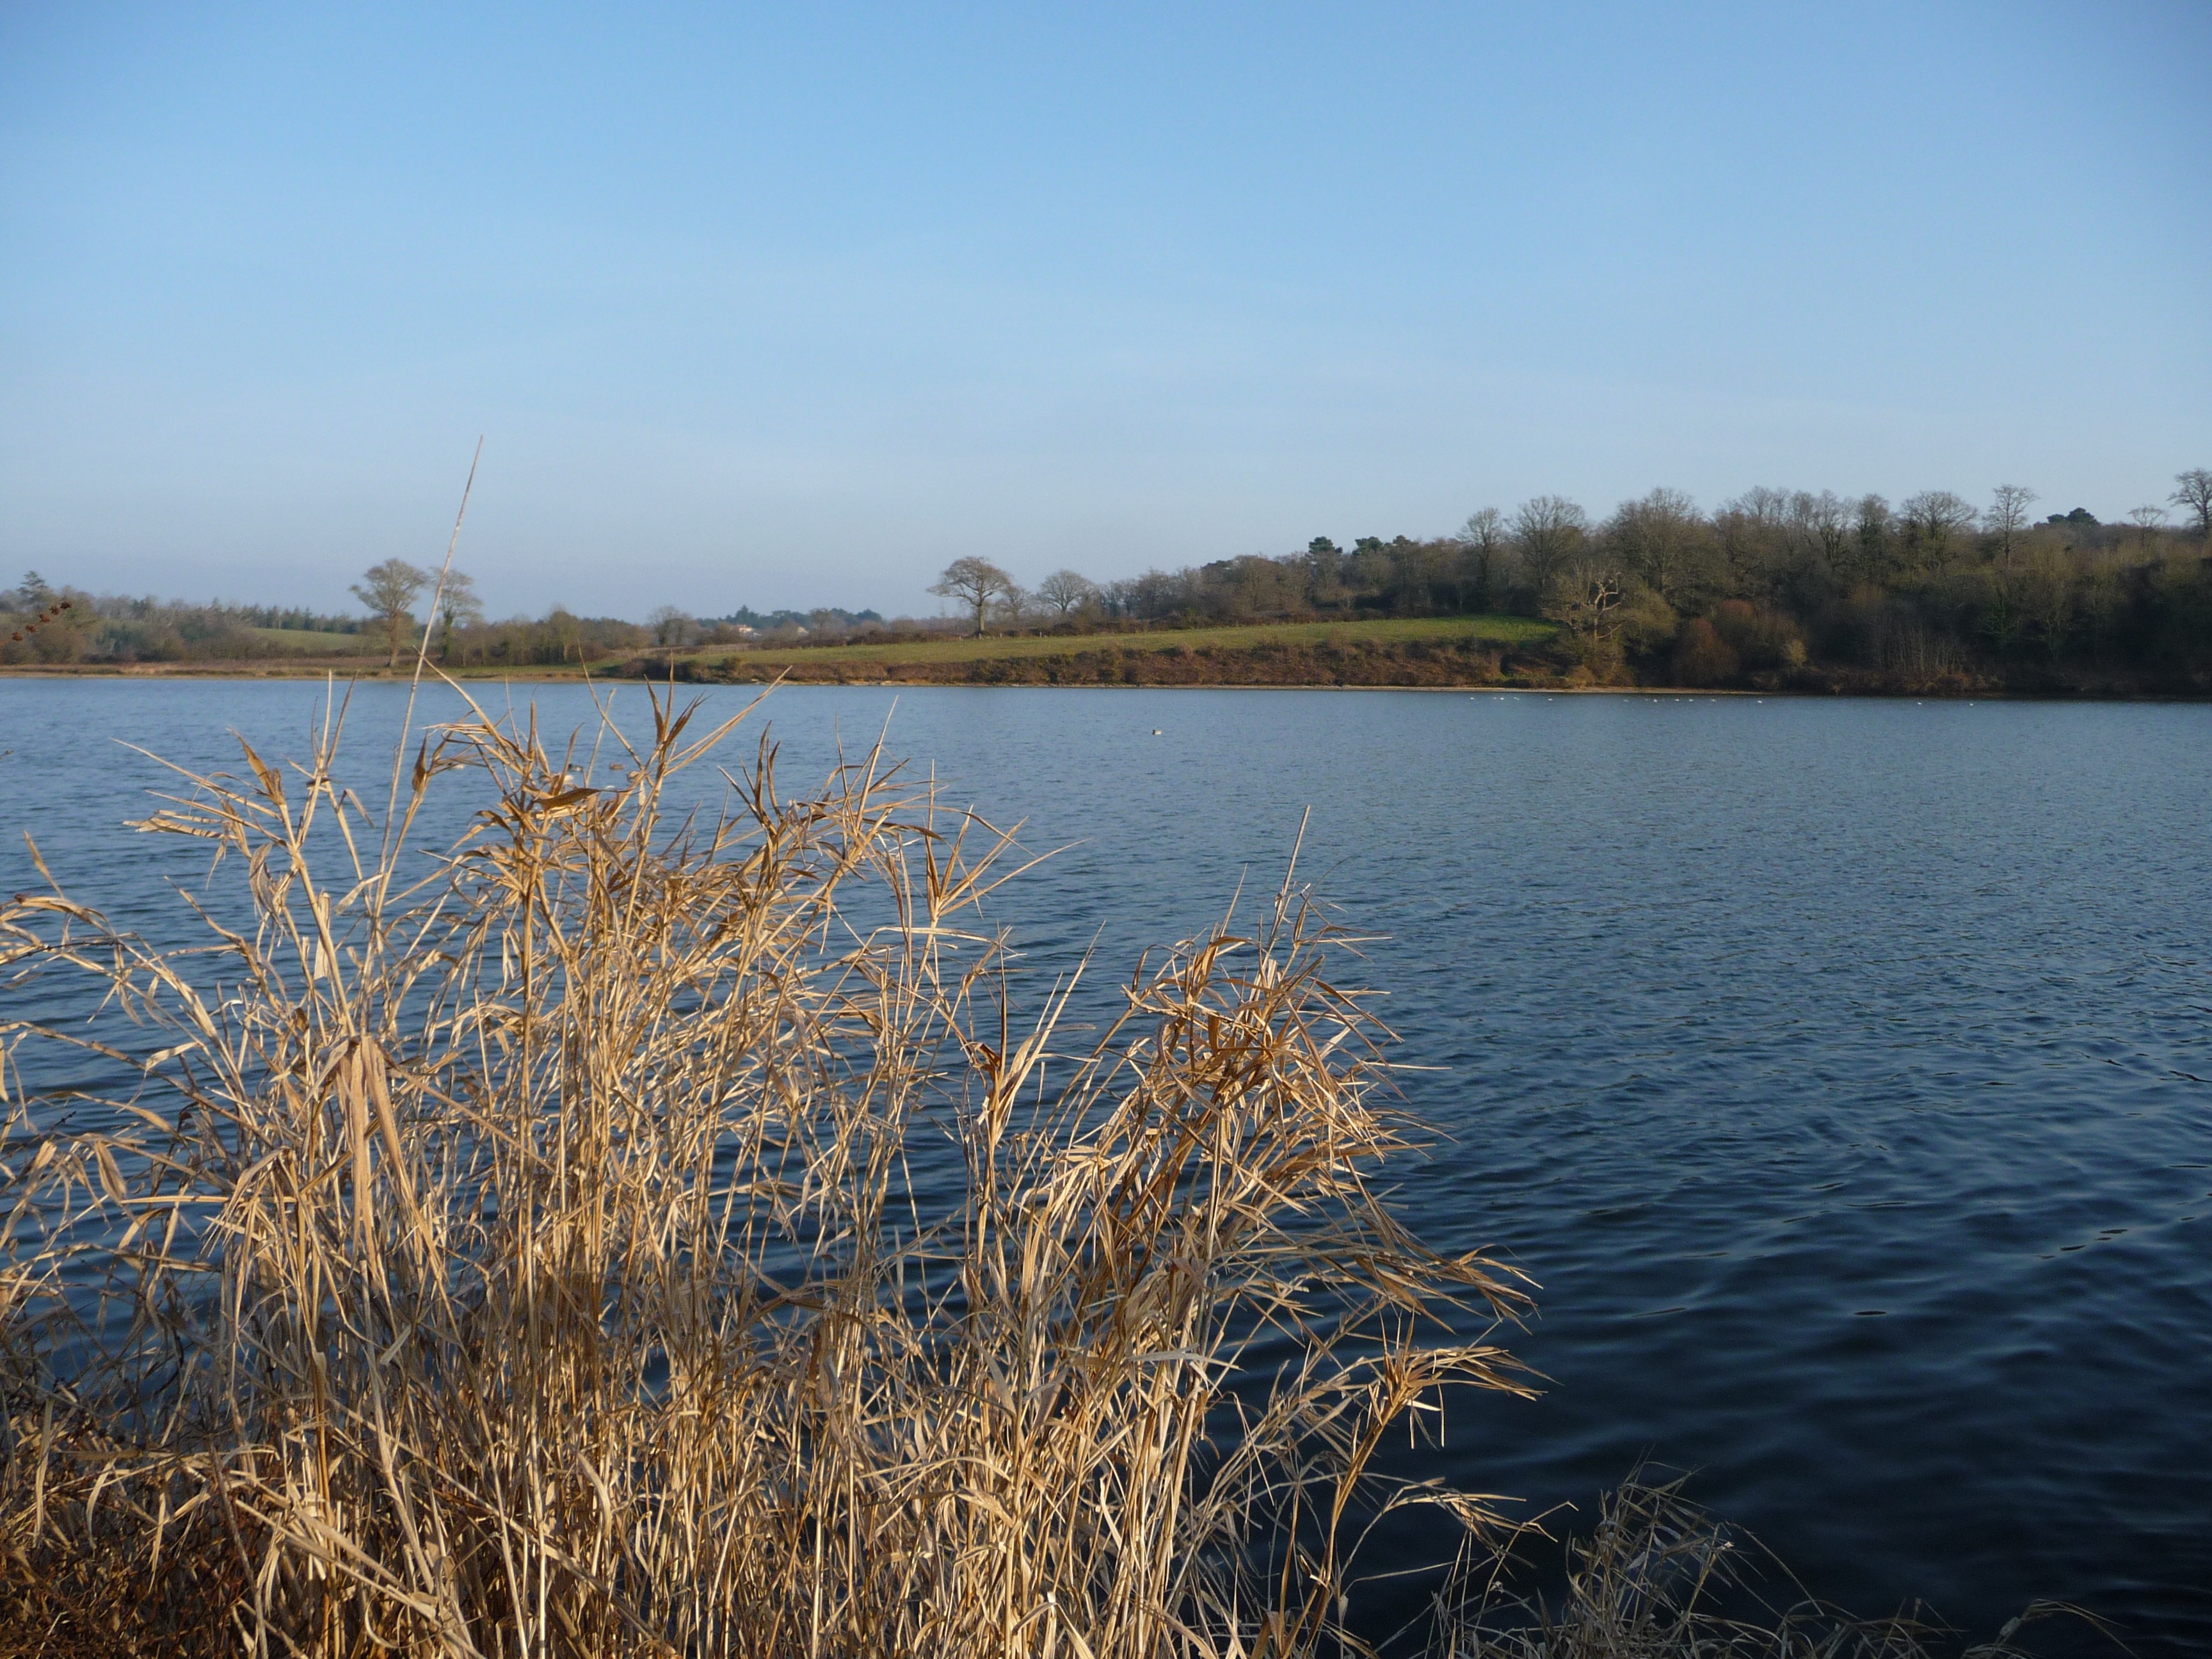
landscape, sea, tree, water, nature, marsh, shore, lake, river, pond, reflection, reservoir, body of water, wetland, habitat, loch, grass family, the jaunay lake